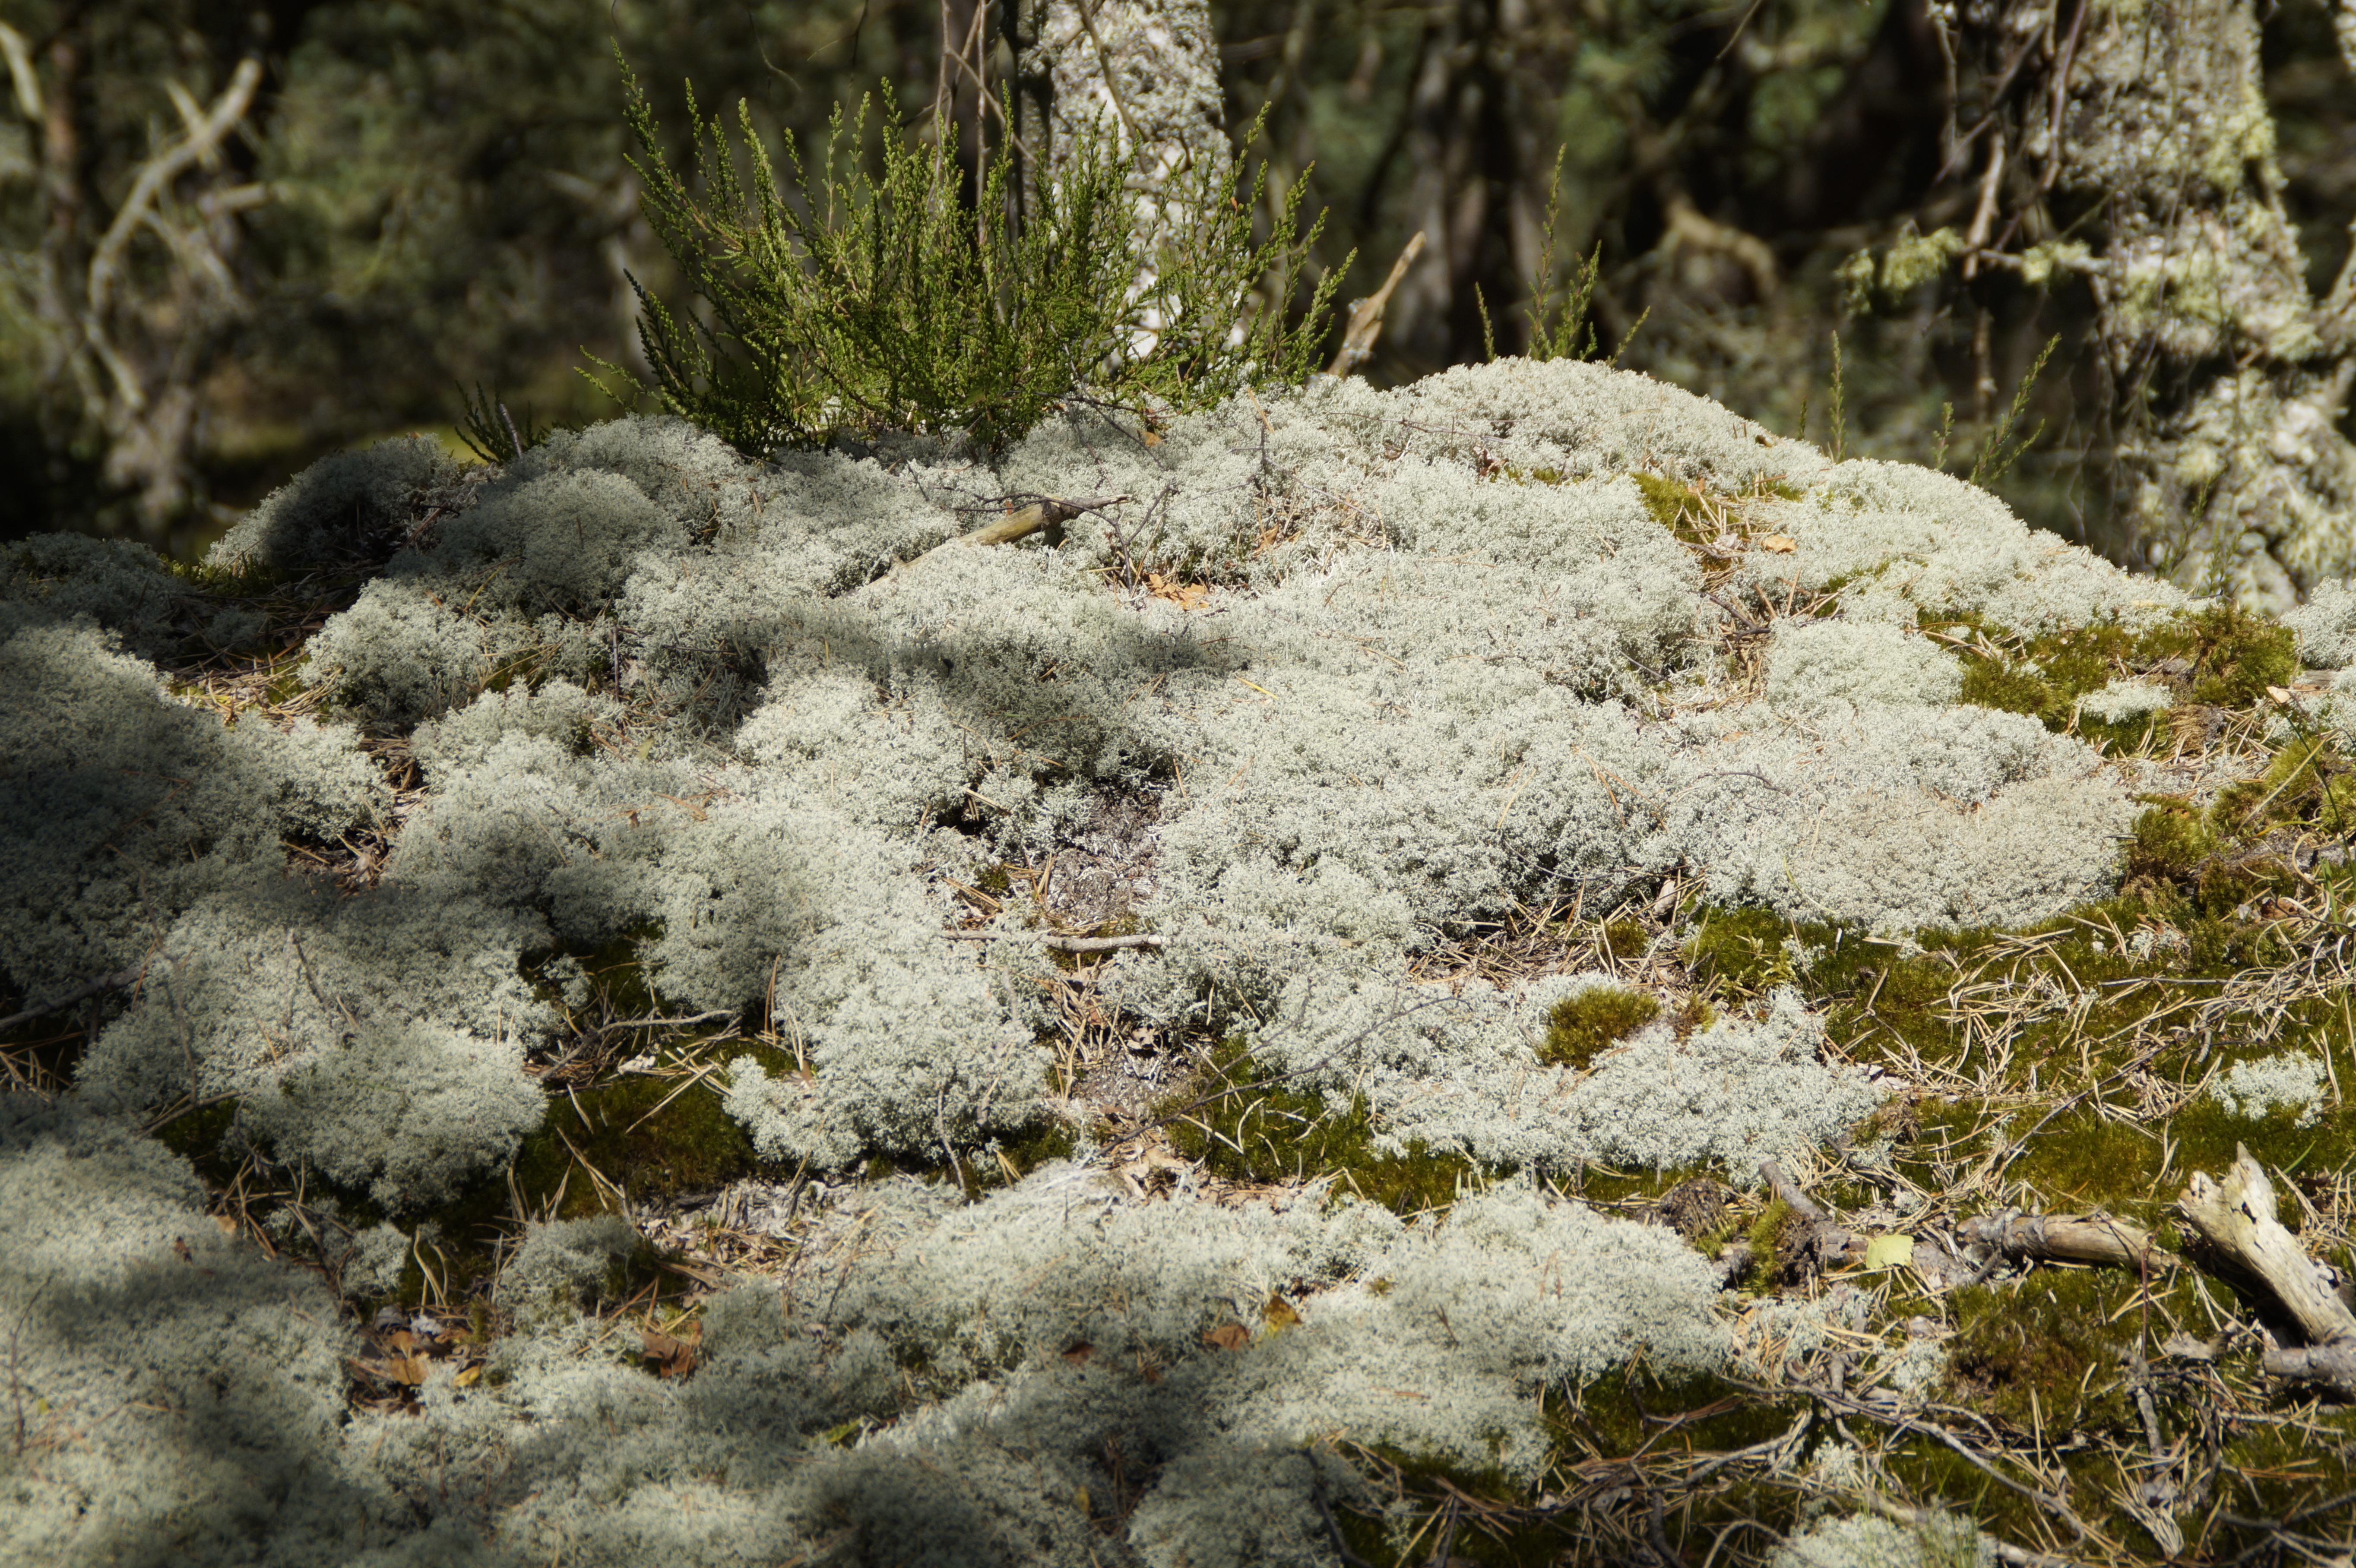
tree, nature, forest, rock, wilderness, branch, snow, winter, plant, leaf, flower, frost, moss, wildlife, stream, green, autumn, botany, fir, flora, season, lichen, spruce, vegetation, undergrowth, woodland, habitat, heide, fouling, nature recording, woody plant, land plant